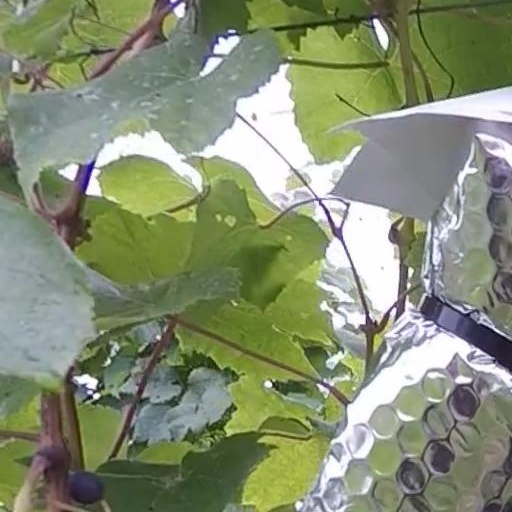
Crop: grape